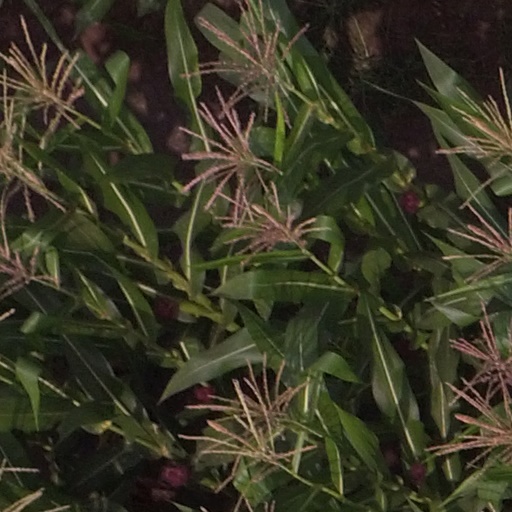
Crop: maize; corn